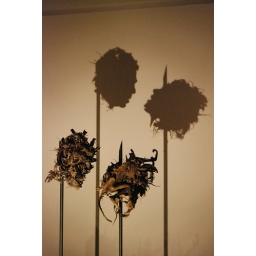
Bizarre sculpture in the British Museum made out of preserved animal carcasses dragged into the artist's house by his cat.